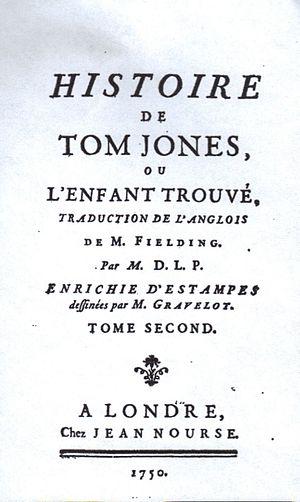
Page de titre du deuxième volume de la première traduction de l'Histoire de Tom Jones en français, contenant les livres 8 à 12.
Les styles de Fielding dans Histoire de Tom Jones, enfant trouvé, publié en 1749, s'inscrivent dans une période, la première moitié du XVIIIᵉ siècle anglais, qui est l'âge d'or de l'ironie, avec Jonathan Swift, Alexander Pope, etc. Il n'est donc pas étonnant qu'en toutes occasions, cette manière de voir et de dire en détermine la nature et la variété. Fielding reste assez proche sur ce point de l'auteur des Voyages de Gulliver ou de Humble Proposition, quoique, comparée à Swift, son ironie soit, selon A. R. Humphrey, plus intellectuelle, plus subtilement intégrée, fruit à la fois d'une organisation profonde de l'esprit et d'un réformisme plutôt pragmatique.
L'Histoire de Tom Jones, enfant trouvé, abrégé en Tom Jones, est un roman de Henry Fielding, publié par l'éditeur londonien Andrew Millar en 1749. Commencé en 1746 et terminé en 1748, c'est un livre ambitieux qui doit en partie son inspiration à la vie de son auteur, ne serait-ce que par le portrait de l'héroïne censé être à l'image de sa première épouse Charlotte Craddock, décédée en 1744. Très critiqué à sa parution, il devient vite un immense succès populaire qui ne s'est jamais démenti et il est souvent cité parmi les dix plus grands romans de la littérature universelle : en 1955, Somerset Maugham le place en première position dans son essai Dix romans et leurs auteurs. Dès 1750, Pierre-Antoine de La Place en donne une version française libre qui aurait inspiré Voltaire pour Candide. En 1765, André Philidor en fait un opéra qui se maintient au répertoire : c'est dire la rapidité de son rayonnement, même au-delà de la Grande-Bretagne.
Le roman de Henry Fielding Histoire de Tom Jones, enfant trouvé, abrégé en Tom Jones, publié par l'éditeur londonien Andrew Millar en 1749, est un livre ambitieux et innovateur, mais dont les fondements s'appuient, soit a contrario, soit directement, sur plusieurs traditions littéraires faisant florès depuis la fin du XVIIᵉ siècle et le début du XVIIIᵉ siècle.
Le but de Henry Fielding, lorsqu'il publie Histoire de Tom Jones, enfant trouvé, en 1749, est de présenter la nature humaine telle qu'elle est, d'abord en ses protagonistes, Tom Jones que l'aveuglement d'un brave squire envoie sur les routes, et Sophia Western que l'obstination stupide d'un père veut marier contre son gré, ensuite dans tous les personnages qui gravitent autour d'eux en différents cercles concentriques plus ou moins rapprochés.